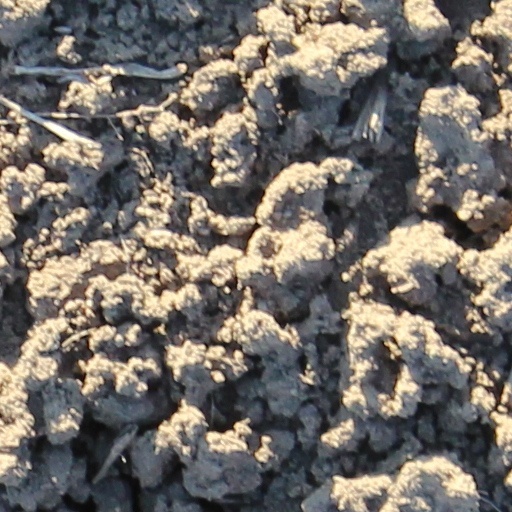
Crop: wheat